Hy Anzell

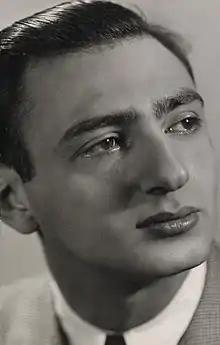
Anzell in 1950

Hy Anzell (September 7, 1923 – August 23, 2003) was a Yiddish-speaking American actor. He originated the role of the flower shop owner, "Mr. Mushnik", in the original off-Broadway production of "Little Shop of Horrors" with Ellen Greene and Lee Wilkof. He was also in the original 1976 Broadway cast of "Checking Out".